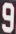
Number: 9